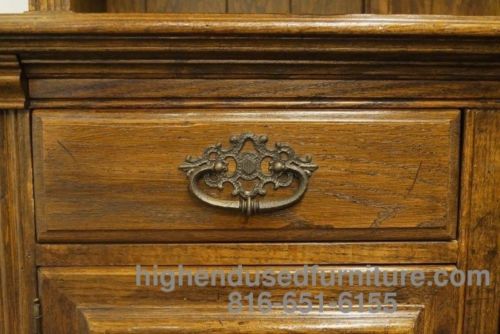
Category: cabinet